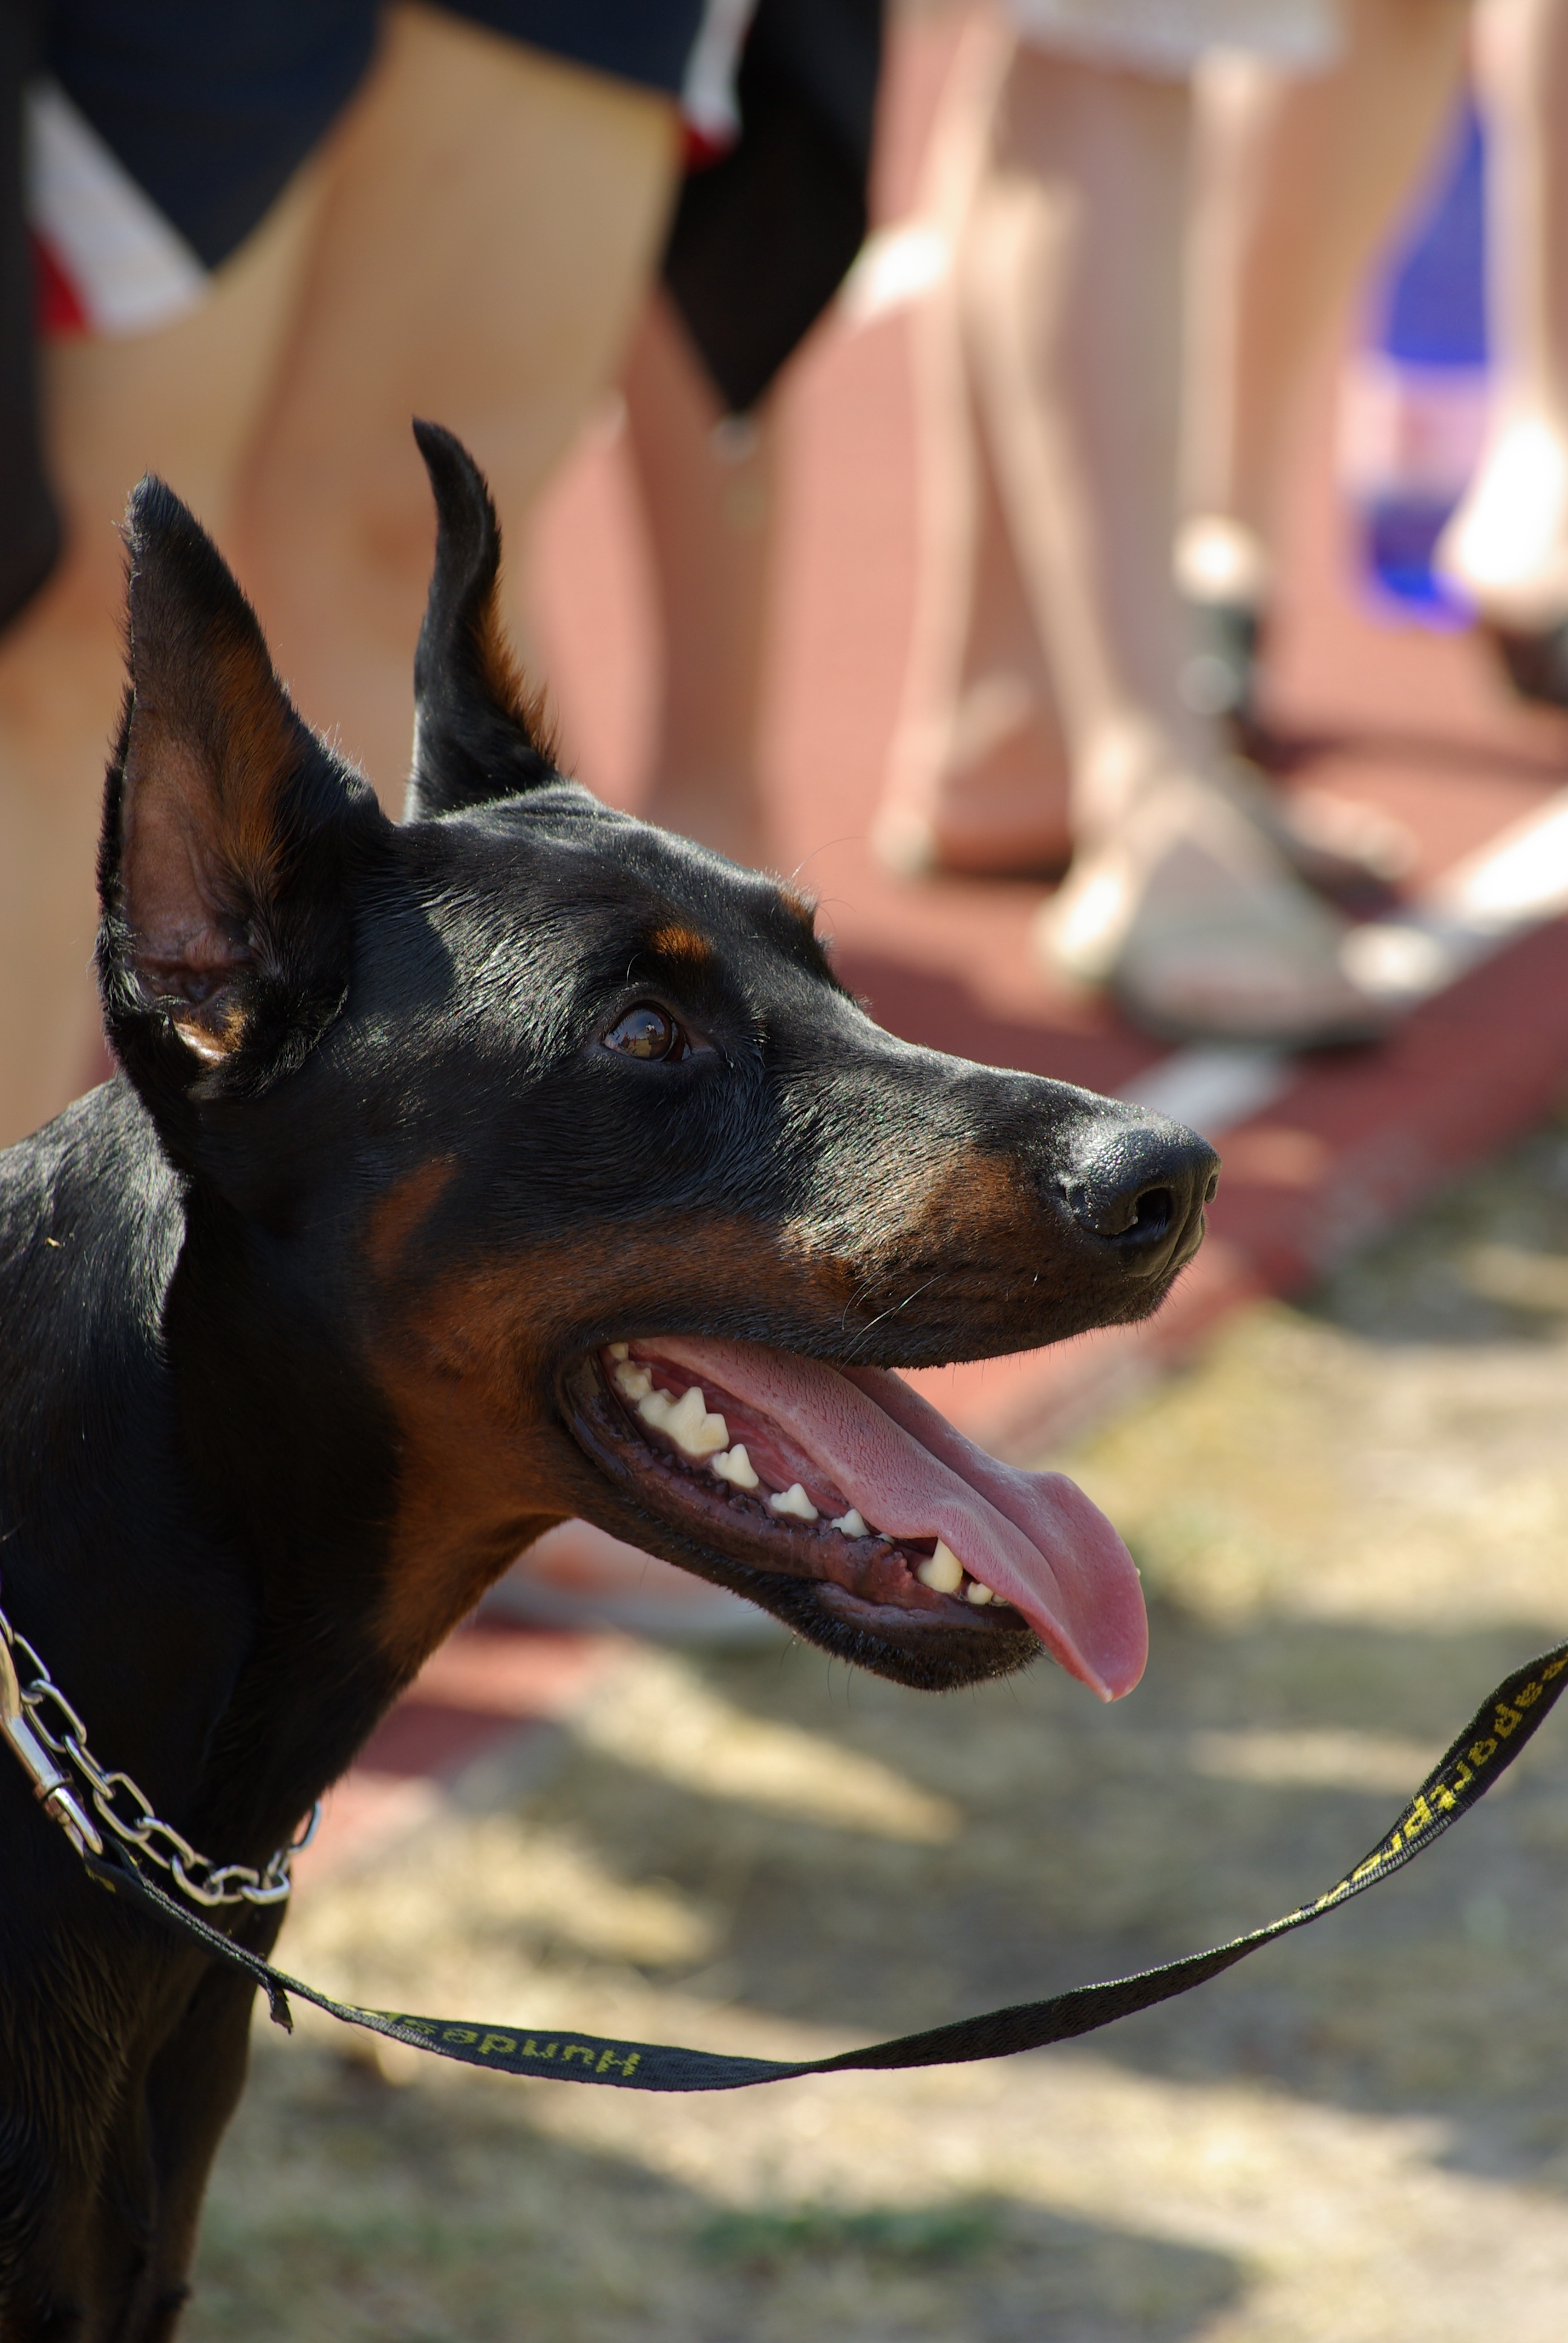
dog, animal, mammal, competition, vertebrate, doberman, pinscher, dog like mammal, dobermann